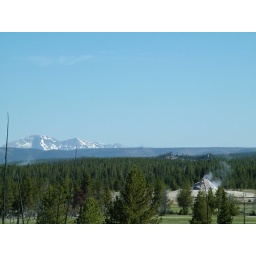
White Dome Geyser with distant mountains and forest under the blue sky